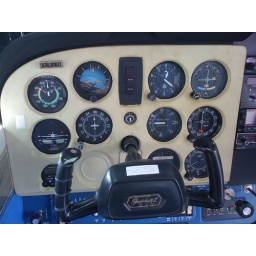
What I see in my plane while instrument flying